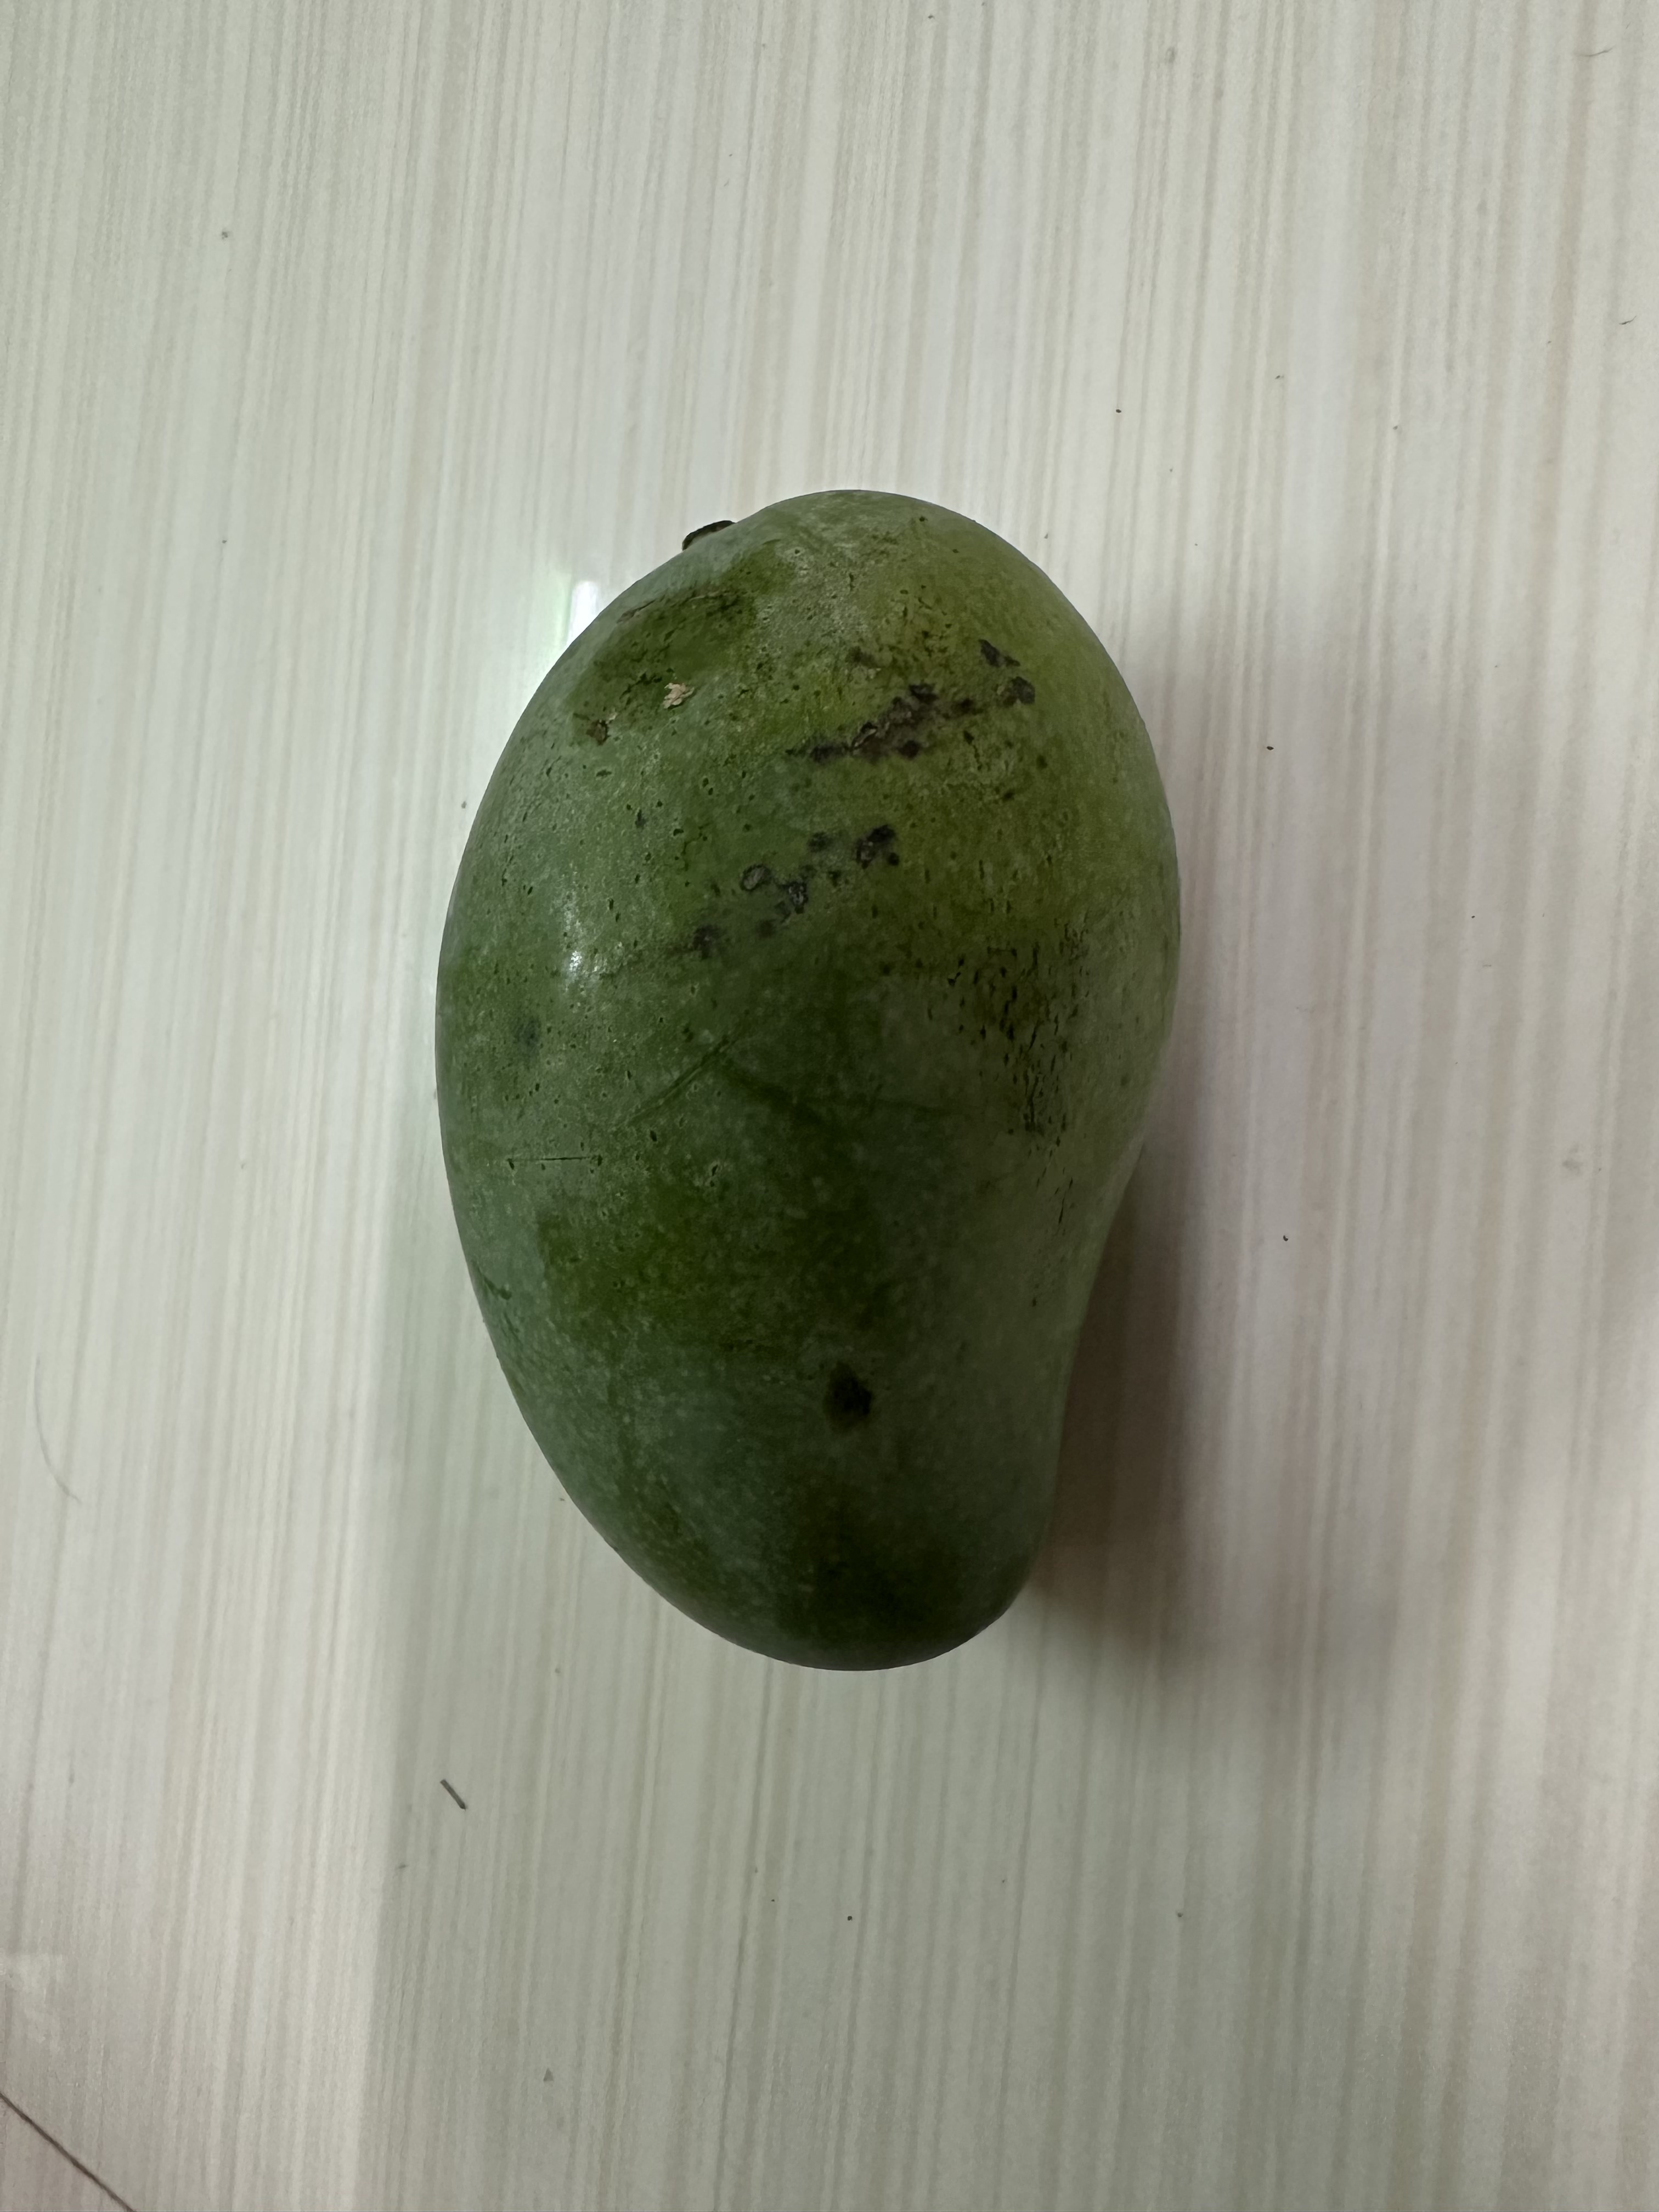
Mango variety: Amrapali